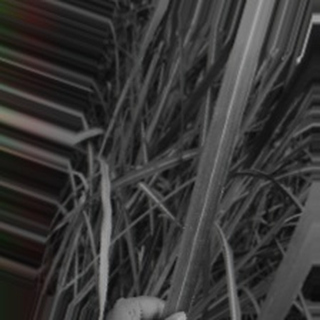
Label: sugarcane_bacterial_blight